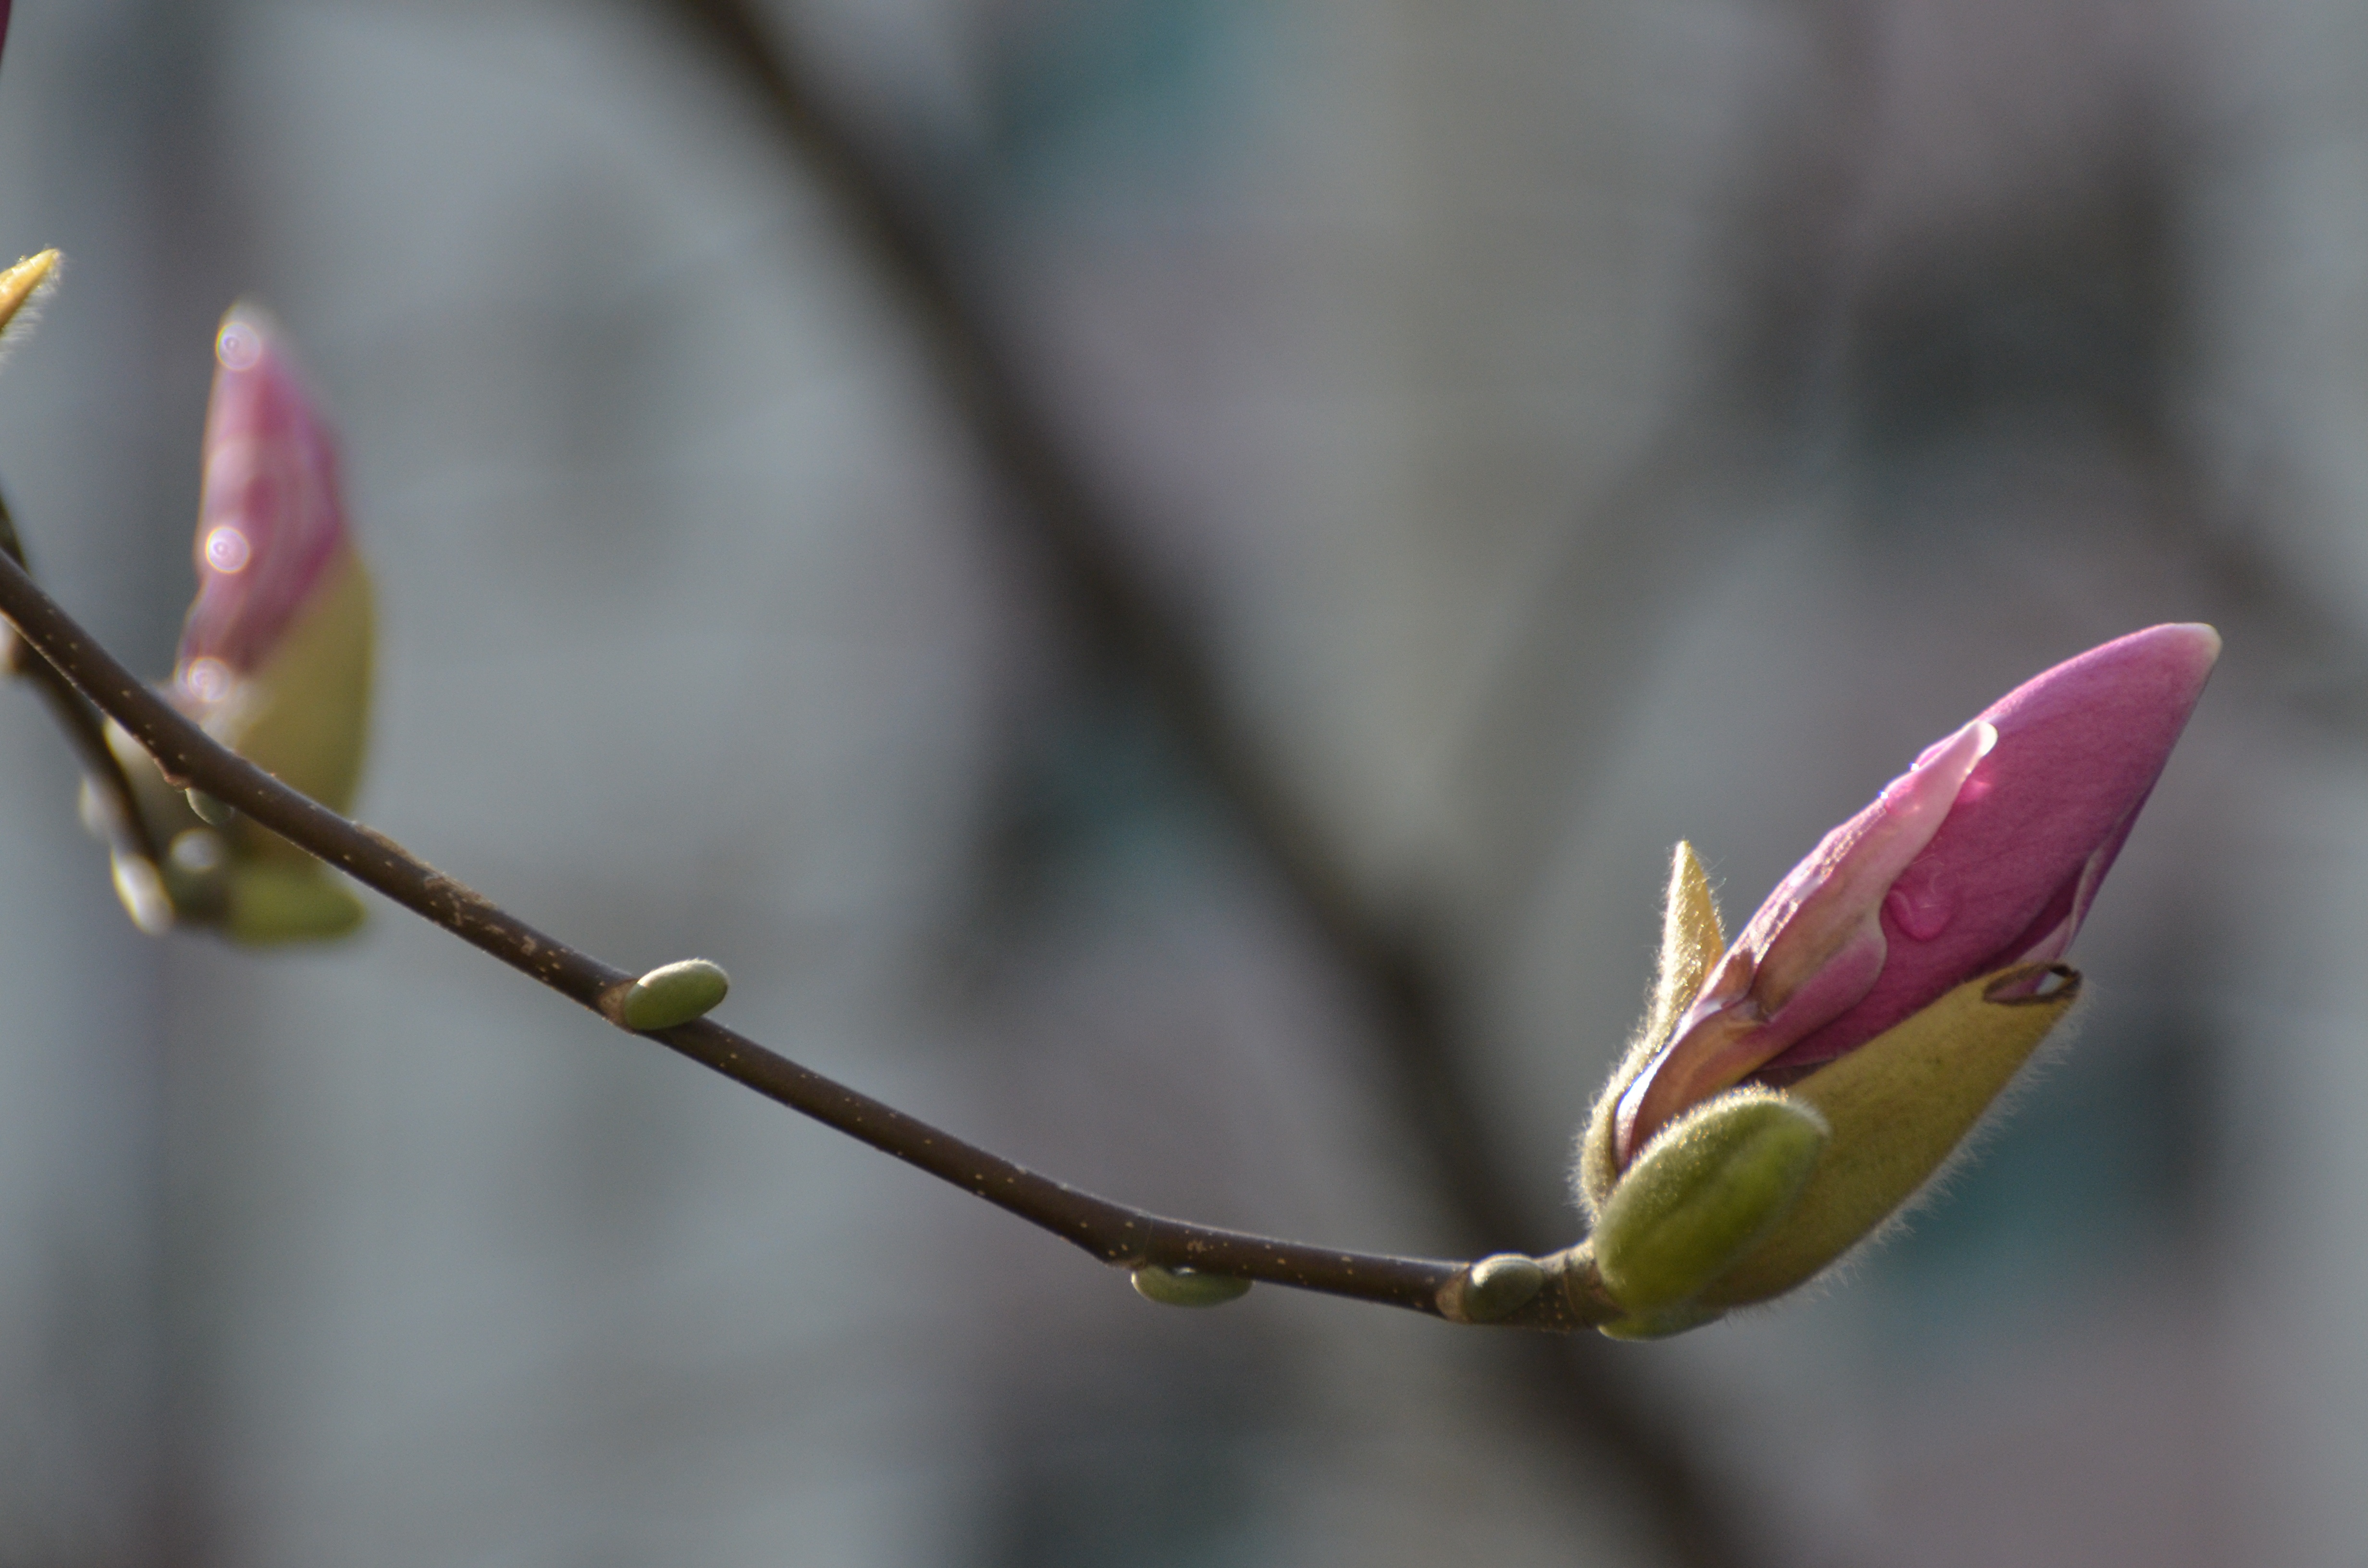
nature, branch, blossom, plant, photography, leaf, flower, petal, spring, green, botany, flora, fauna, plants, twig, flowers, close up, magnolia, bud, macro photography, flowering plant, plant stem, land plant